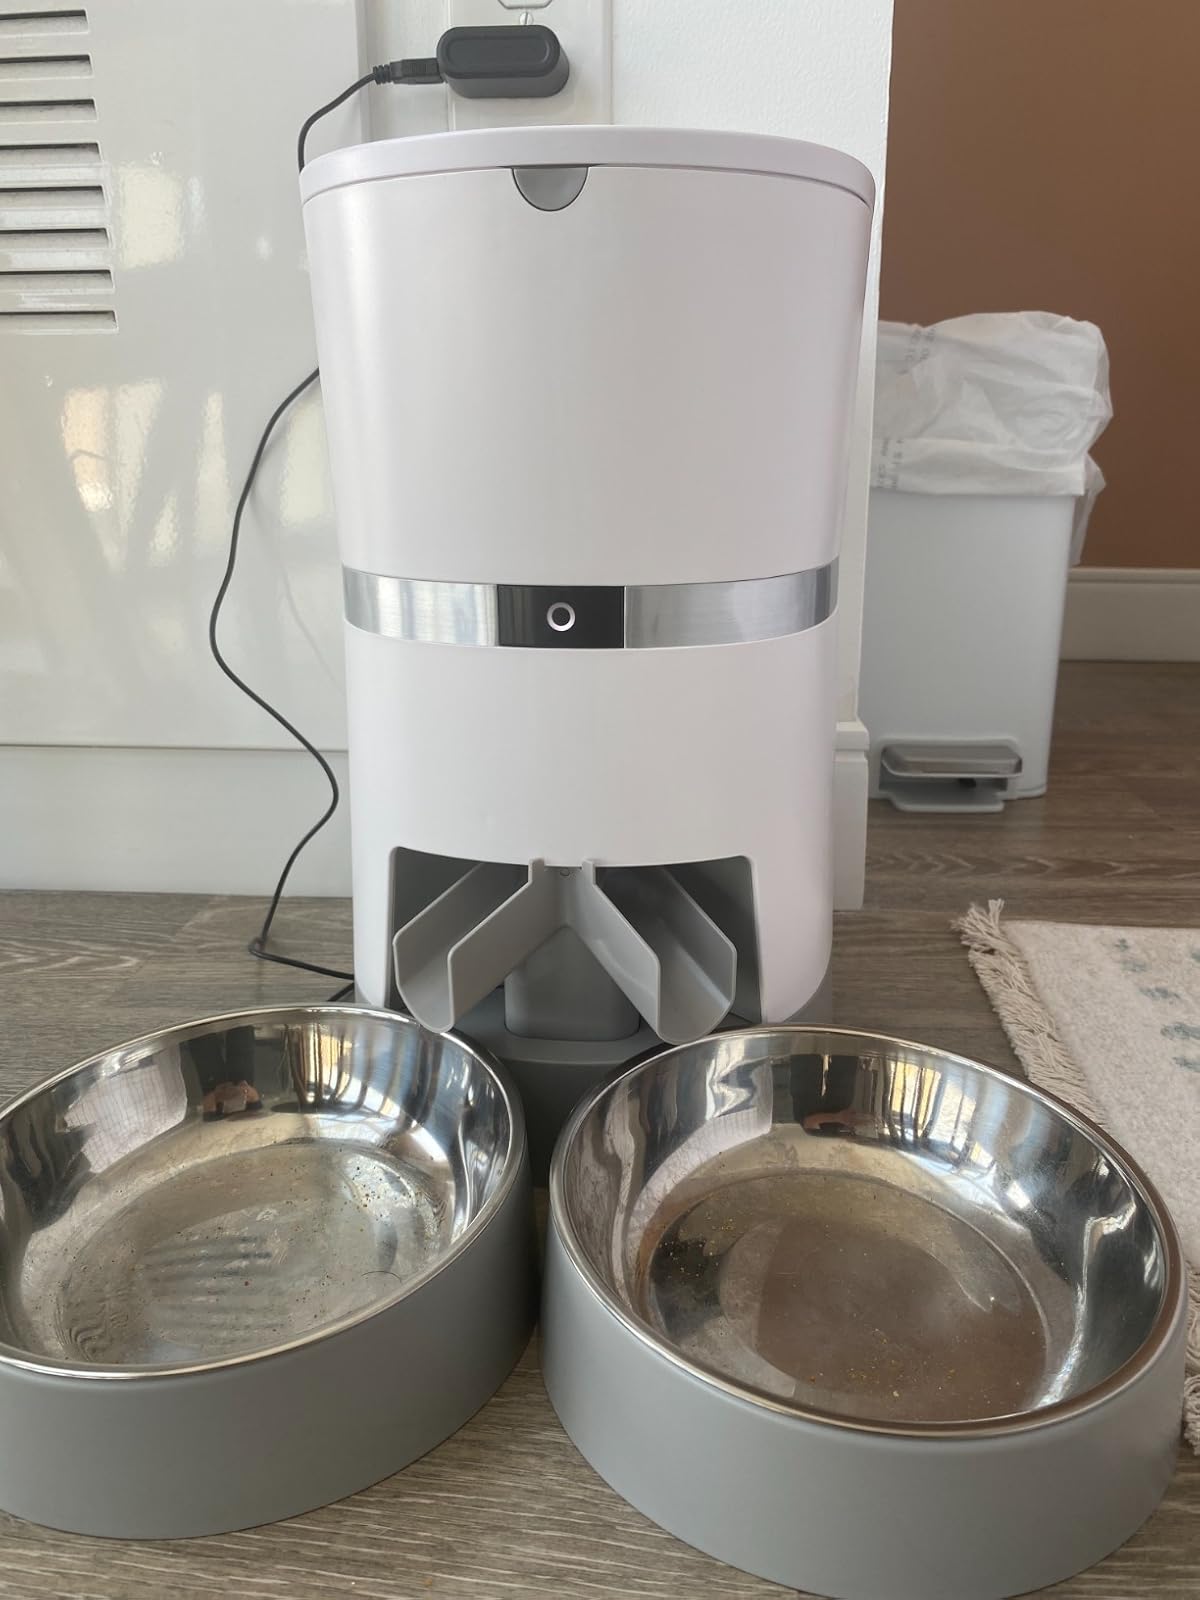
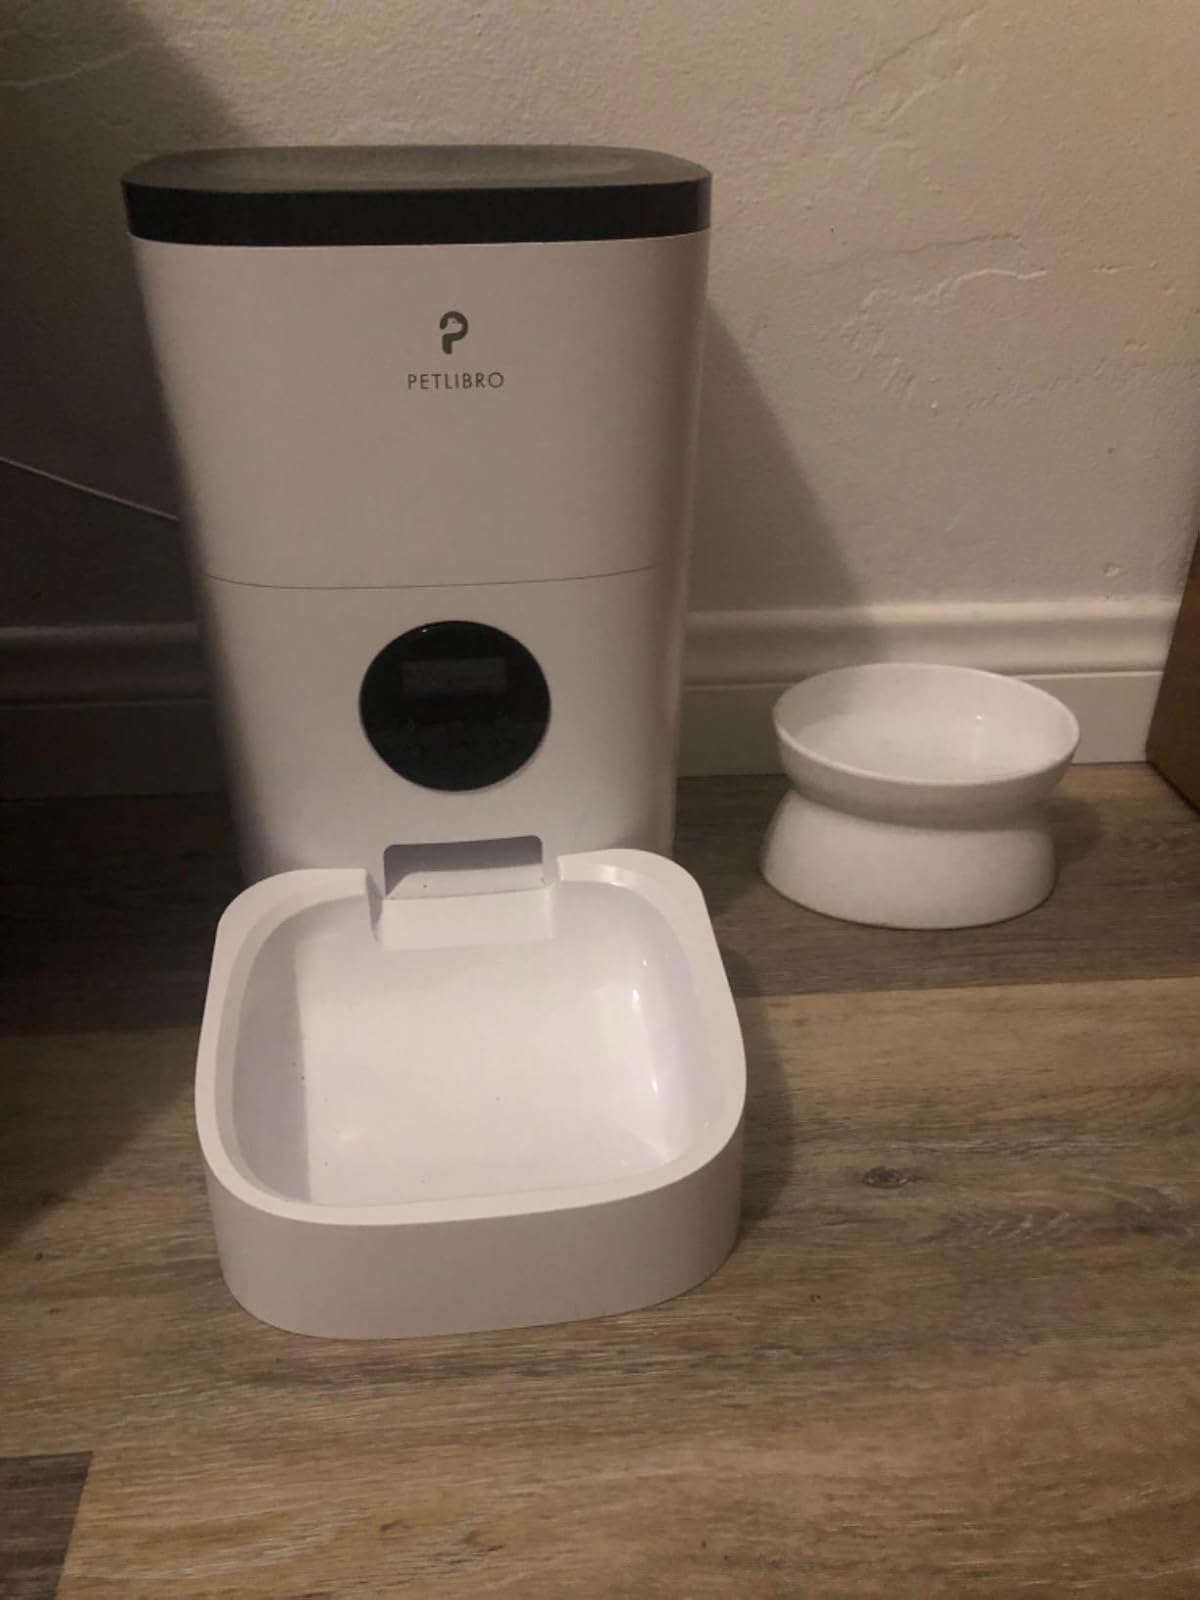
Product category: items_feeder
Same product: no